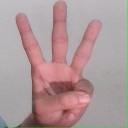
अक्षर: व